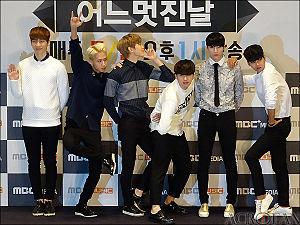
Cet article est la liste des récompenses et des nominations de VIXX.
La discographie du boys band sud-coréen VIXX consiste de trois albums studios, quatre mini-albums, dix albums singles et de dix-neuf singles.